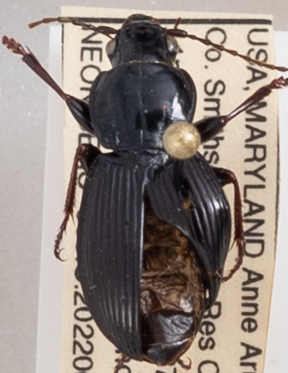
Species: Pterostichus stygicus
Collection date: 2022-06-23
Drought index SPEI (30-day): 0.156
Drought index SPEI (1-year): -0.32
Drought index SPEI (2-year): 1.642